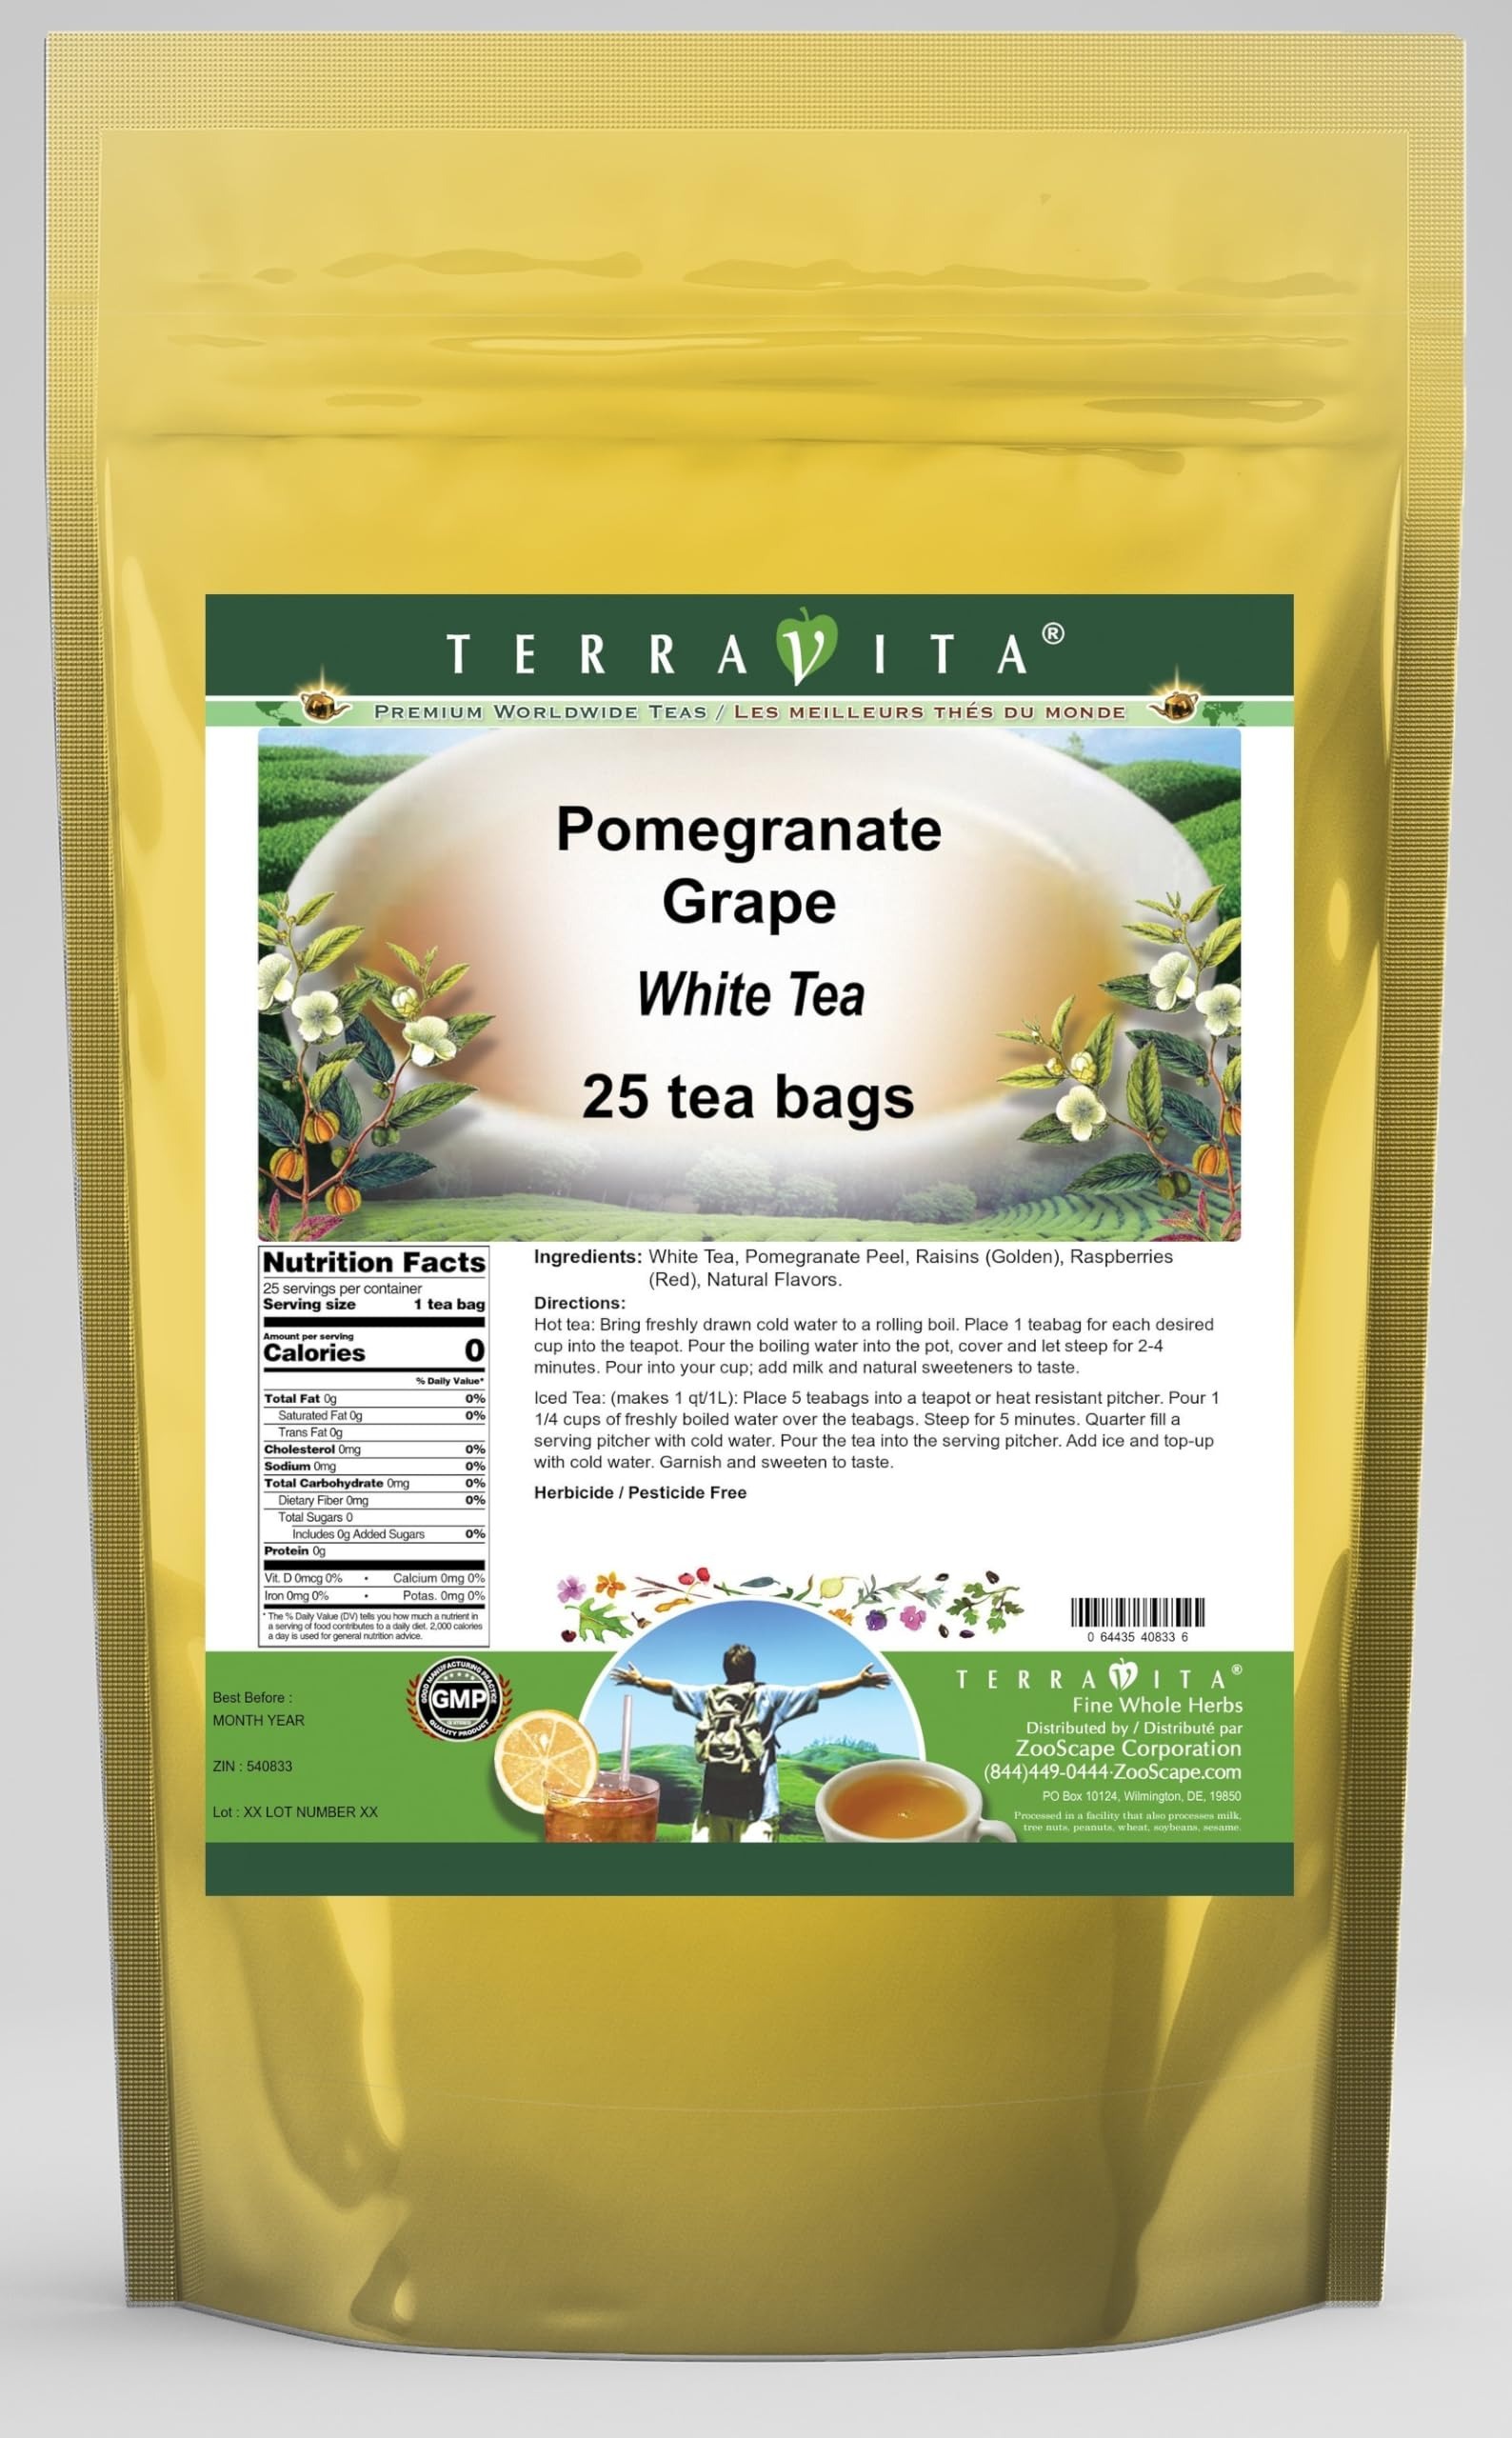
Item Name: Pomegranate Grape White Tea (25 tea bags, ZIN: 540833)
Bullet Point 1: Our Pomegranate Grape White Tea is a mouth-watering flavored White tea with Pomegranate Peel, Raisins (Golden) and Raspberries (Red) that you can enjoy all year round! The aroma and Pomegranate Grape flavor is a delight! - Ingredients: White tea, Pomegranate Peel, Raisins (Golden), Raspberries (Red) and Natural Pomegranate Grape Flavor.
Bullet Point 2: No fillers.
Bullet Point 3: Manufacturer: TerraVita
Bullet Point 4: Size: 25 tea bags
Bullet Point 5: White Tea Bags - Packed in a convenient upright pouch!
Product Description: Our Pomegranate Grape White Tea is a mouth-watering flavored White tea with Pomegranate Peel, Raisins (Golden) and Raspberries (Red) that you can enjoy all year round! The aroma and Pomegranate Grape flavor is a delight! - Ingredients: White tea, Pomegranate Peel, Raisins (Golden), Raspberries (Red) and Natural Pomegranate Grape Flavor. - Hot tea brewing method: Bring freshly drawn cold water to a rolling boil. Place 1 teabag for each desired cup into the teapot. Pour the boiling water into the pot, cover and let steep for 2-4 minutes. Pour into your cup; add milk and natural sweeteners to taste. - Iced tea brewing method: (to make 1 liter/quart): Place 5 teabags into a teapot or heat resistant pitcher. Pour 1 1/4 cups of freshly boiled water over the teabags. Steep for 5 minutes. Quarter fill a serving pitcher with cold water. Pour the tea into the serving pitcher. Add ice and top-up with cold water. Garnish and sweeten to taste. - TerraVita is an exclusive line of premium-quality, natural source products that use only the finest, purest and most potent ingredients found around the world. TerraVita is hallmarked by the highest possible standards of purity, potency, stability and freshness. All of our products are prepared with the highest elements of quality control, from raw materials through the entire manufacturing process, up to and including the moment that the bottles or bags are sealed for freshness and shipped out to you. Our highest possible standards are certified by independent laboratories and backed by our personal guarantee. - TerraVita exists to meet and ensure your family's health and wellness without the harmful effects of chemicals and health products. We strive to make all of our products affordable and reliable and are constantly searching the marke
Value: 25.0
Unit: Count

Price: 26.09